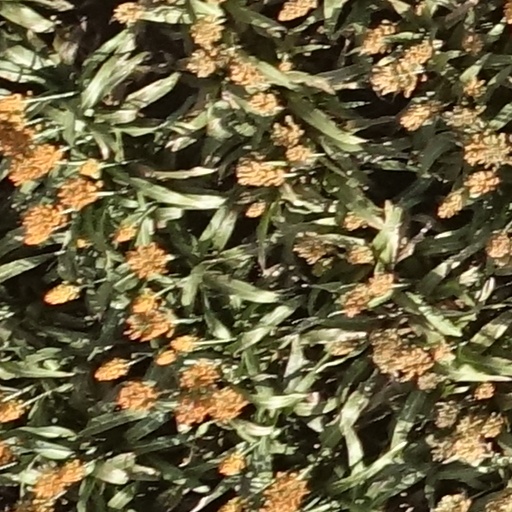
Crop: sorghum